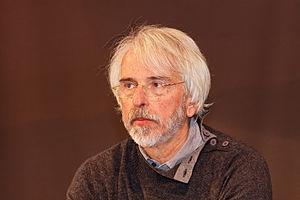
Philippe Delerm, né le 27 novembre 1950 à Auvers-sur-Oise dans le Val-d'Oise, est un écrivain français.